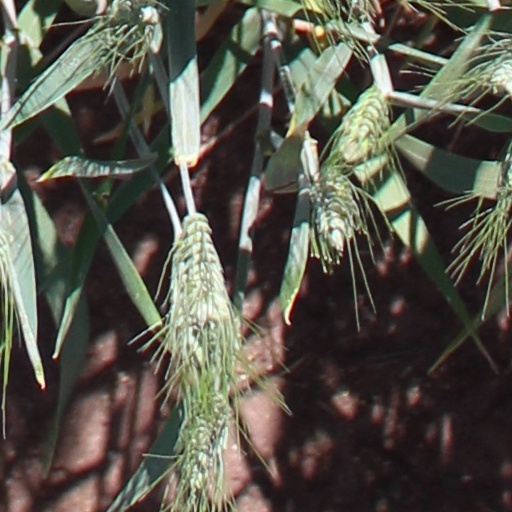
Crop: wheat